Azayamankawin

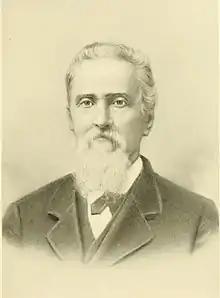

On September 26, 1862, the "peaceful" Dakota immediately released 241 captives to Colonel Henry Hastings Sibley upon his arrival at their camp. The presence of “Old Betz” at Camp Release staring at the soldiers during the handover is noted in numerous accounts.